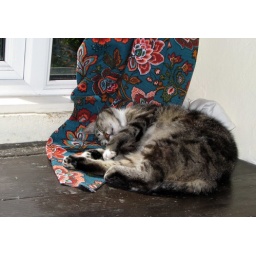
cat by my window